Ryan Bounds

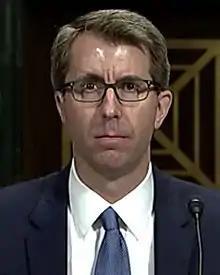
Ryan Bounds in 2018

Ryan Wesley Bounds (born 1973) is an American attorney serving as an Assistant United States Attorney for the District of Oregon.